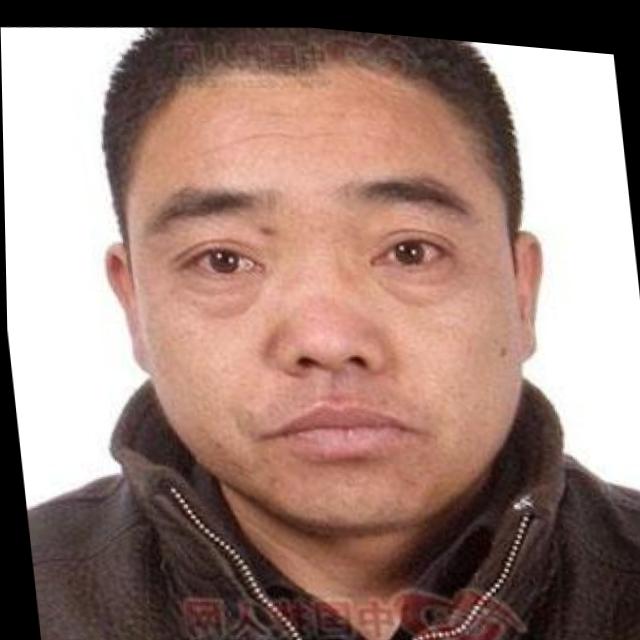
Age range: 45-64